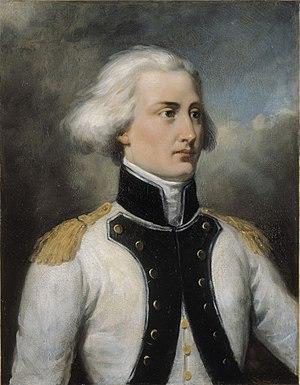
Bon-Adrien Jeannot de Moncey, duc de Conegliano, né le 31 juillet 1754 à Moncey dans le Doubs et mort le 20 avril 1842 à Paris, est un général français de la Révolution et un maréchal d'Empire. Il est encore actuellement le seul militaire de la gendarmerie à qui cette dignité a été remise.